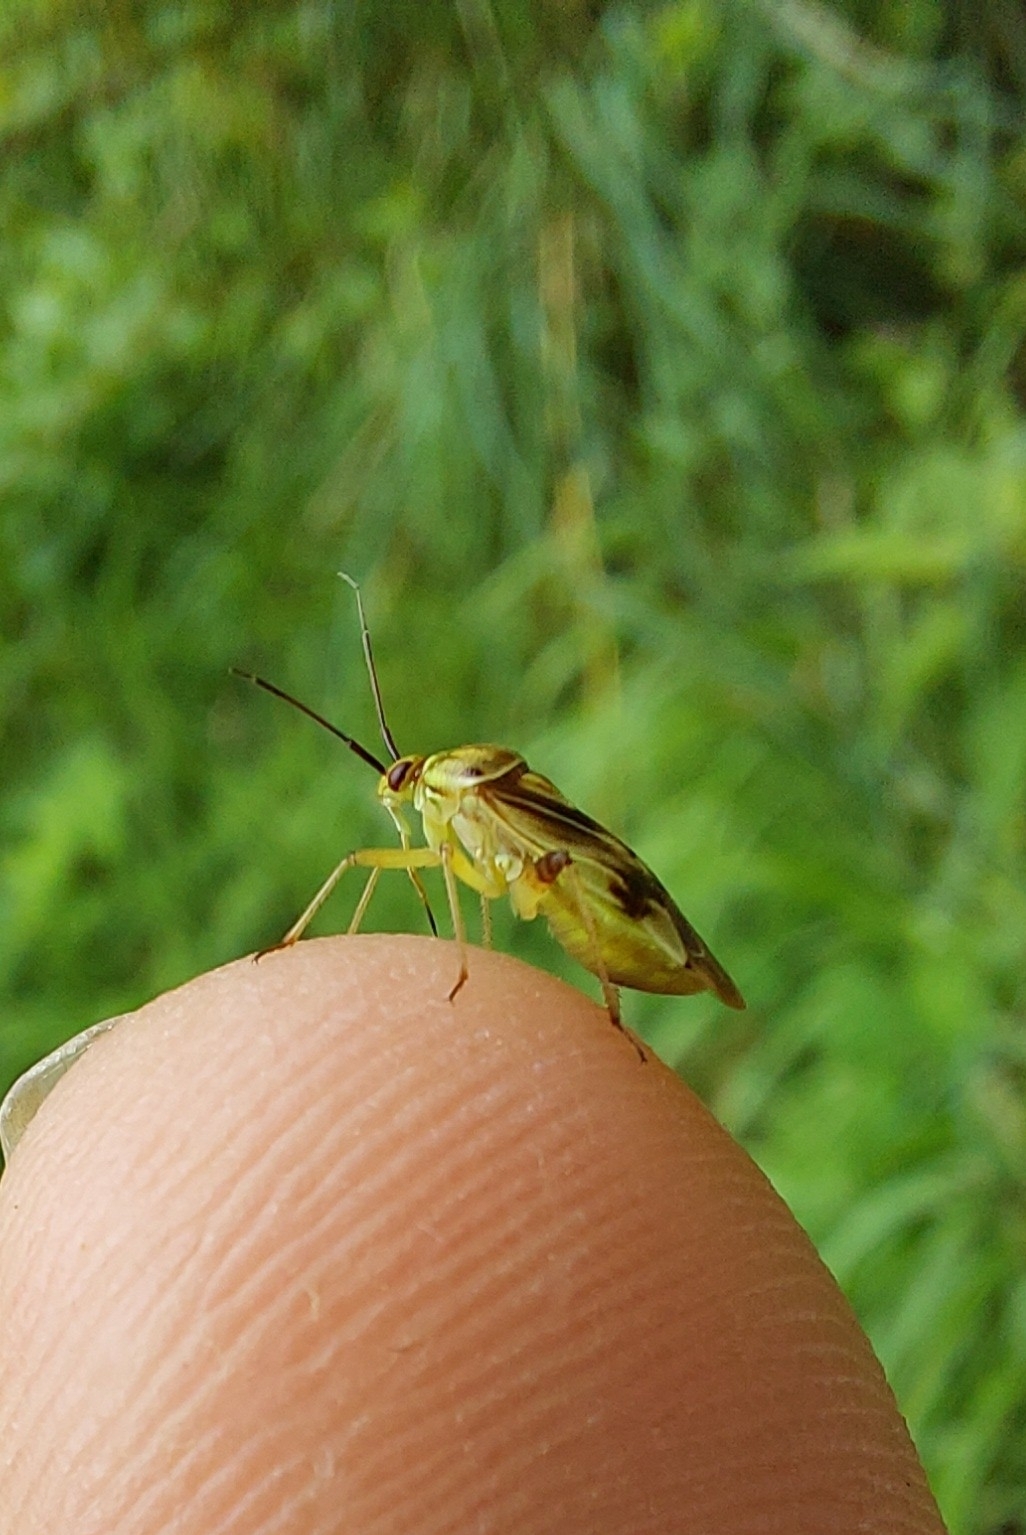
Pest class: lygus_bug